David Duncan (politician)

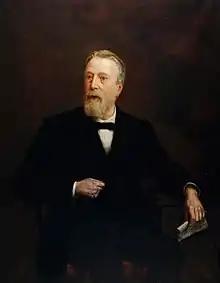
David Duncan

David Duncan (1831 – 30 December 1886) was a British merchant and shipper and a Liberal Party politician who briefly represented the seat of Barrow-in-Furness.